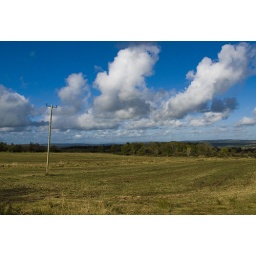
A telegraph pole in a field up the road.